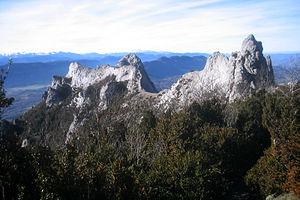
Le Pech de Bugarach ou pic de Bugarach est un pic des Pyrénées françaises situé dans l'Aude, en région Occitanie.